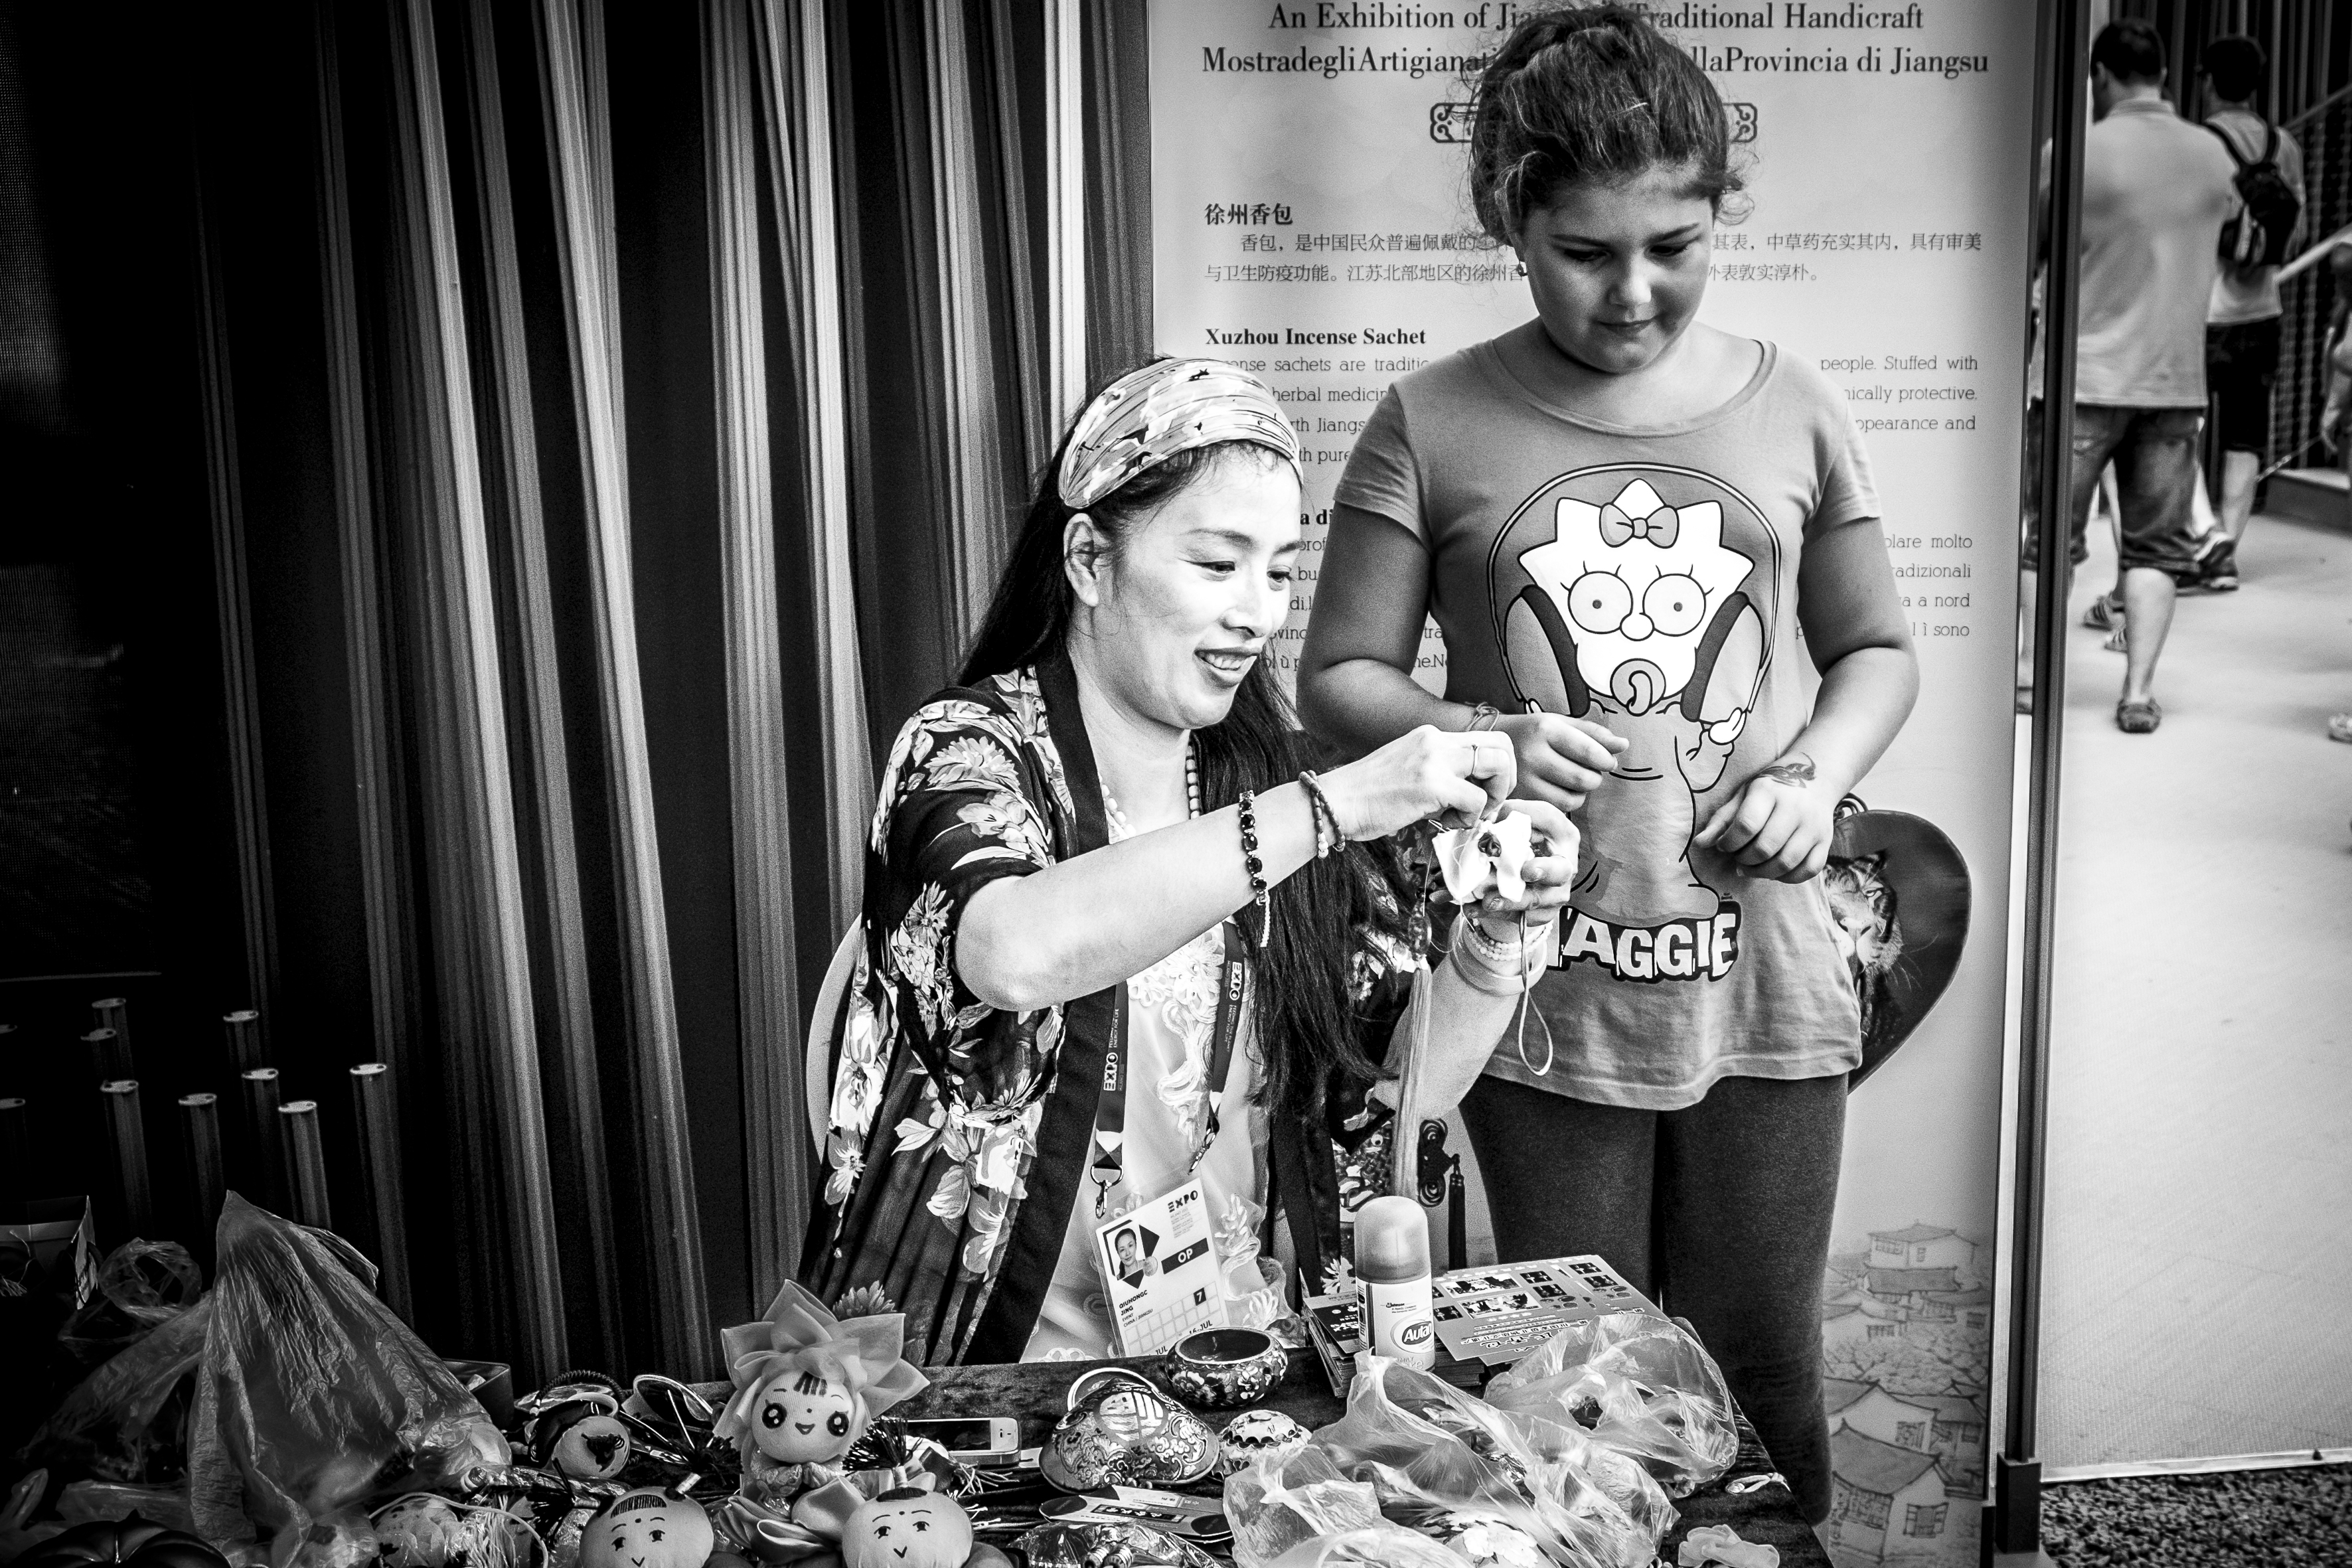
black and white, photography, urban, travel, fujifilm, italy, fashion, monochrome, bw, 2015, blackandwhite, blackwhite, ngc, photograph, it, fuji, milan, fujixt1, fujix, noireblanc, milano, lombardia, italymilano, expo2015, monochrome photography